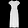
Label: Dress